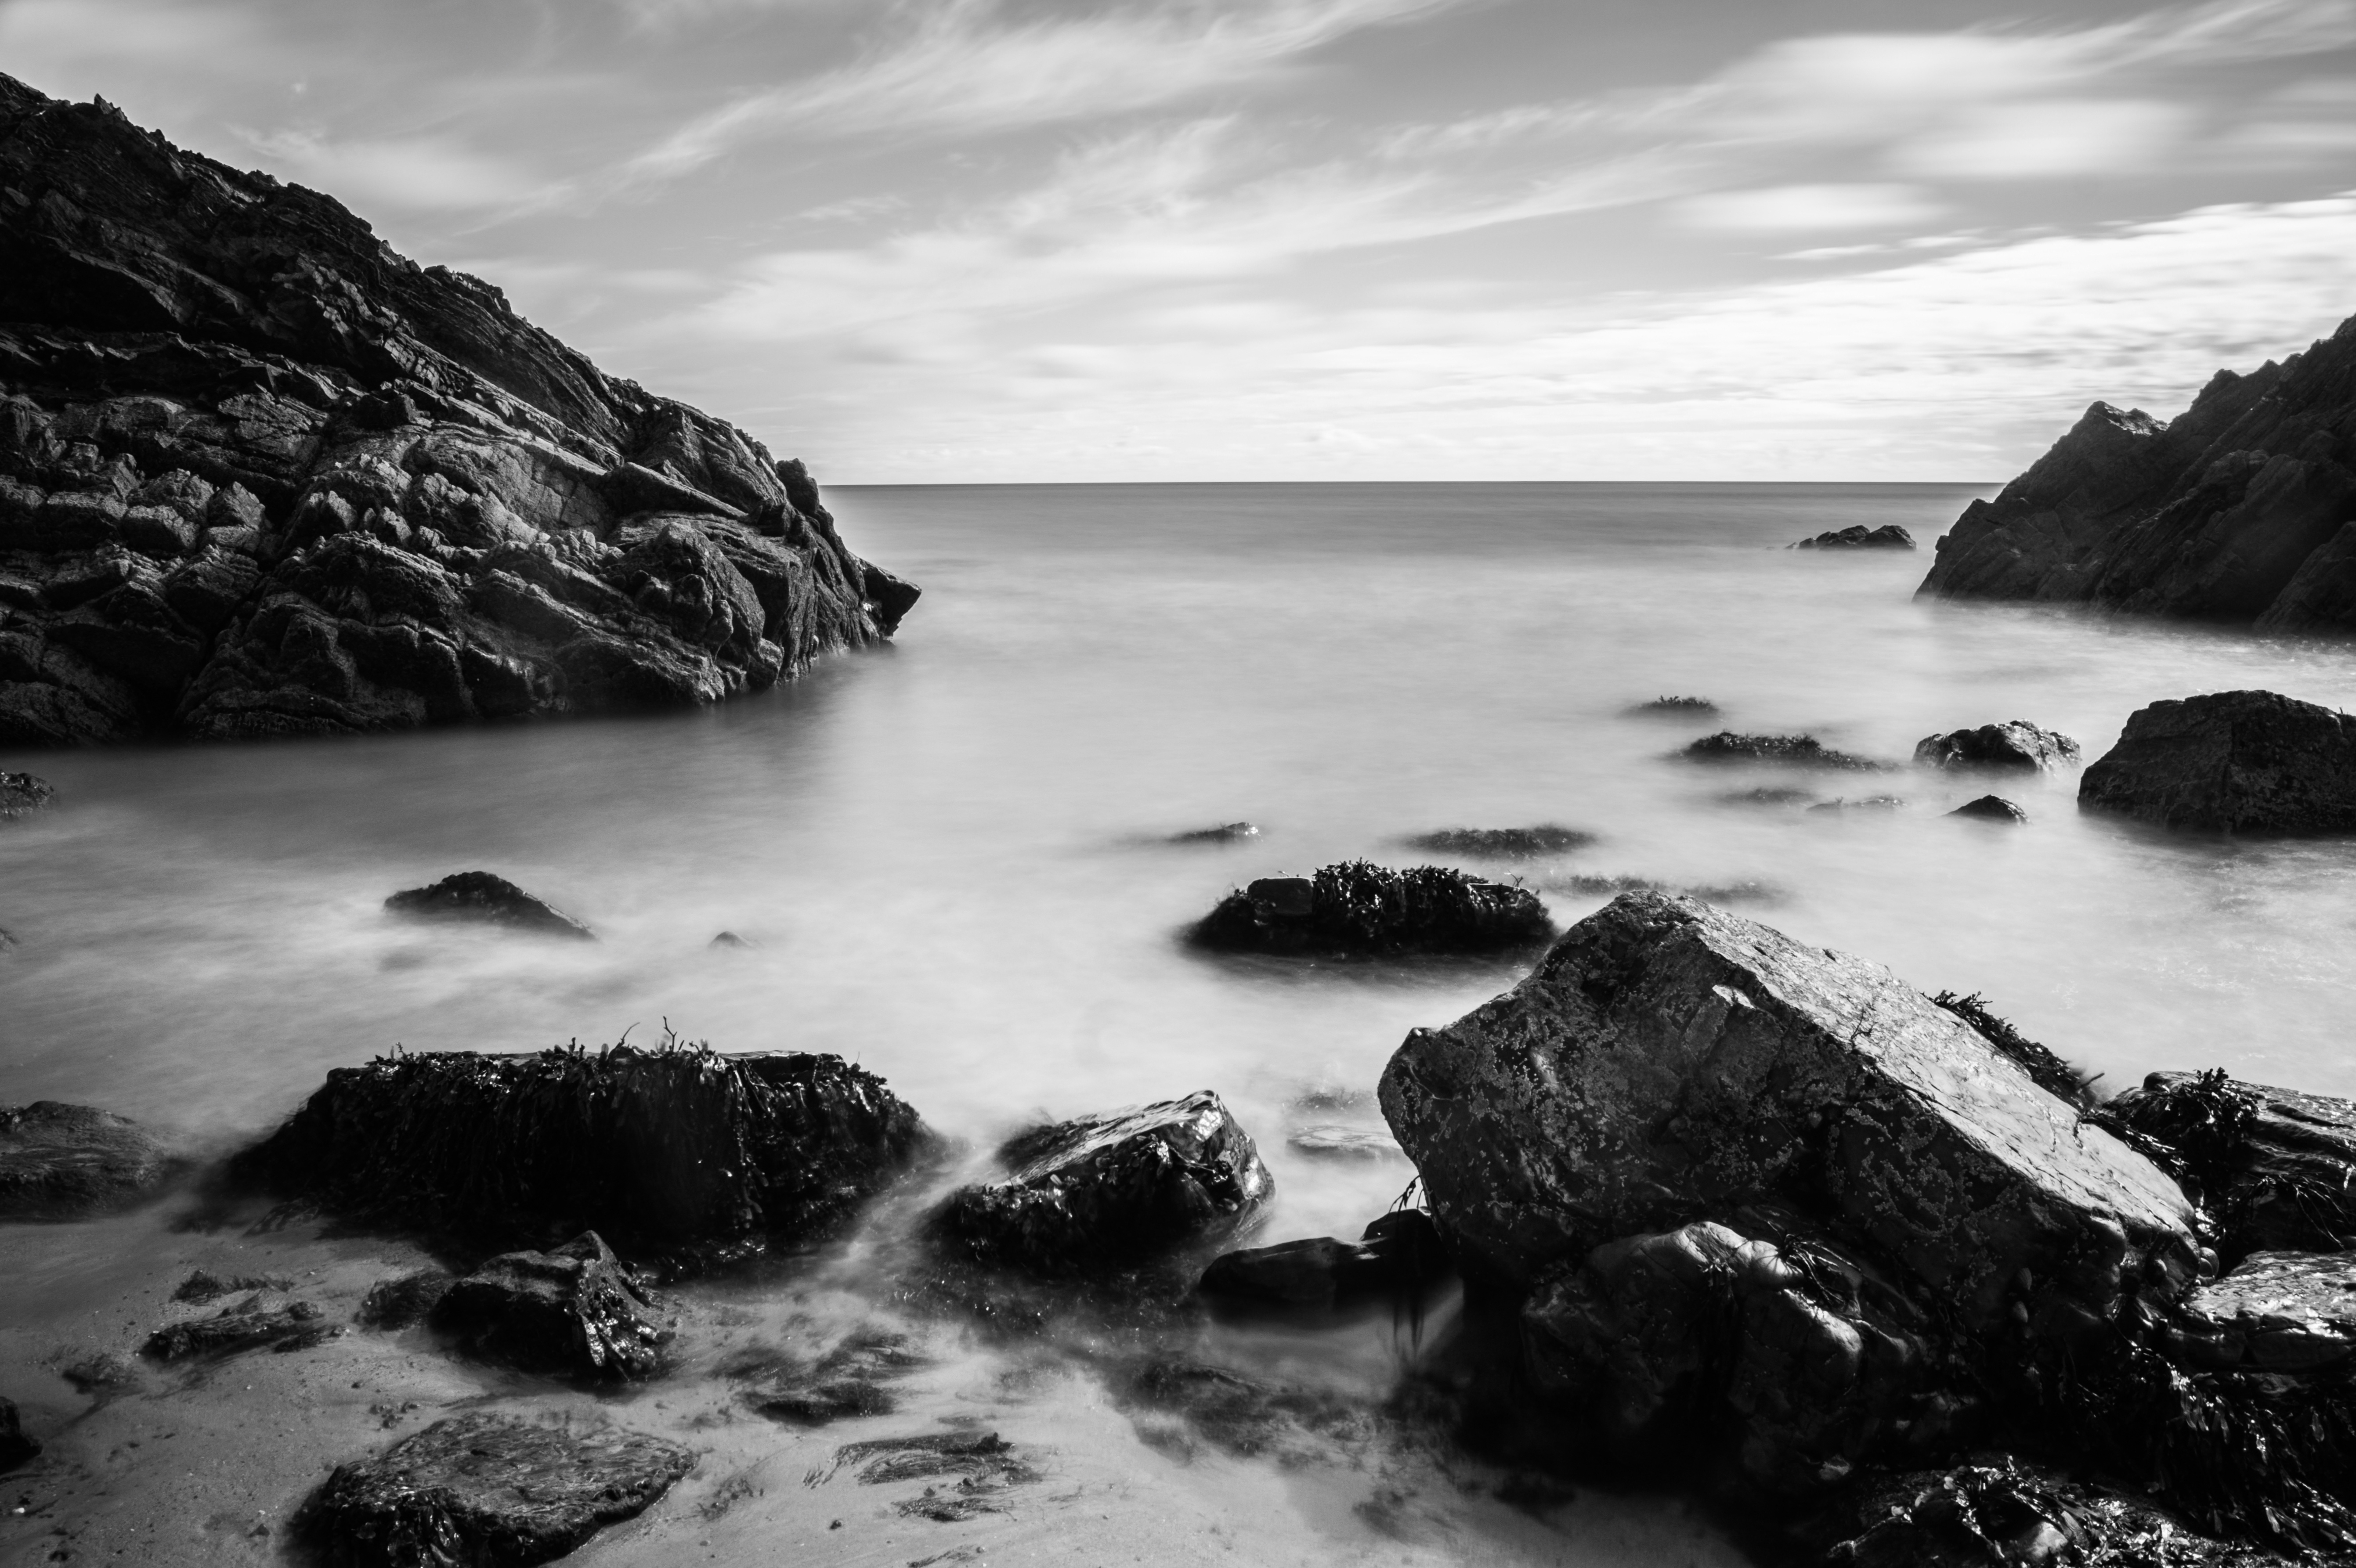
beach, landscape, sea, coast, water, nature, sand, rock, ocean, horizon, cloud, black and white, sky, white, photography, cloudy, shore, wave, summer, bay, frozen, rocky, black, monochrome, terrain, material, body of water, rocks, uk, bw, sandy, sands, long, wales, mono, clouds, exposure, noir, blanc, loch, bn, pembrokeshire, marloes, monochrome photography, atmospheric phenomenon, wind wave